Foxcatcher

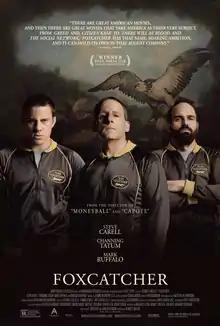
Theatrical release poster

Foxcatcher is a 2014 American biographical thriller-sports film